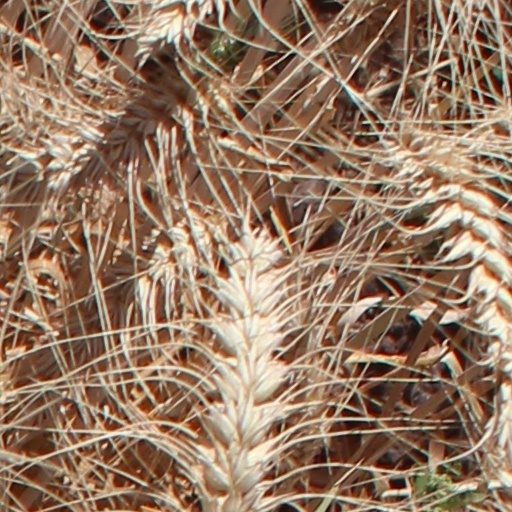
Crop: wheat